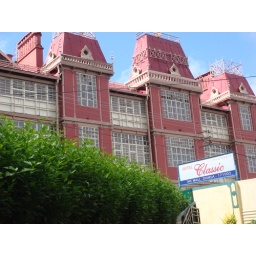
building over the road from our hotel